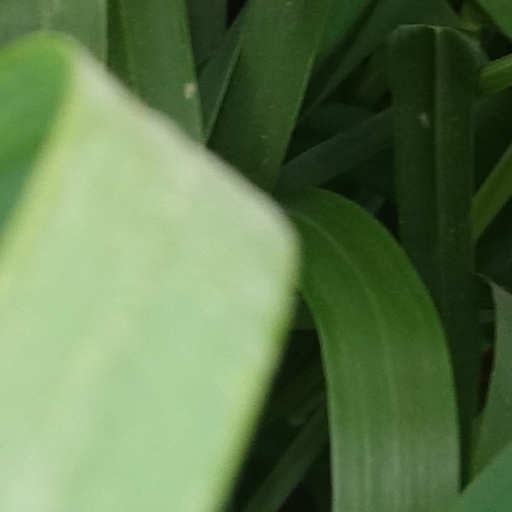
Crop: wheat